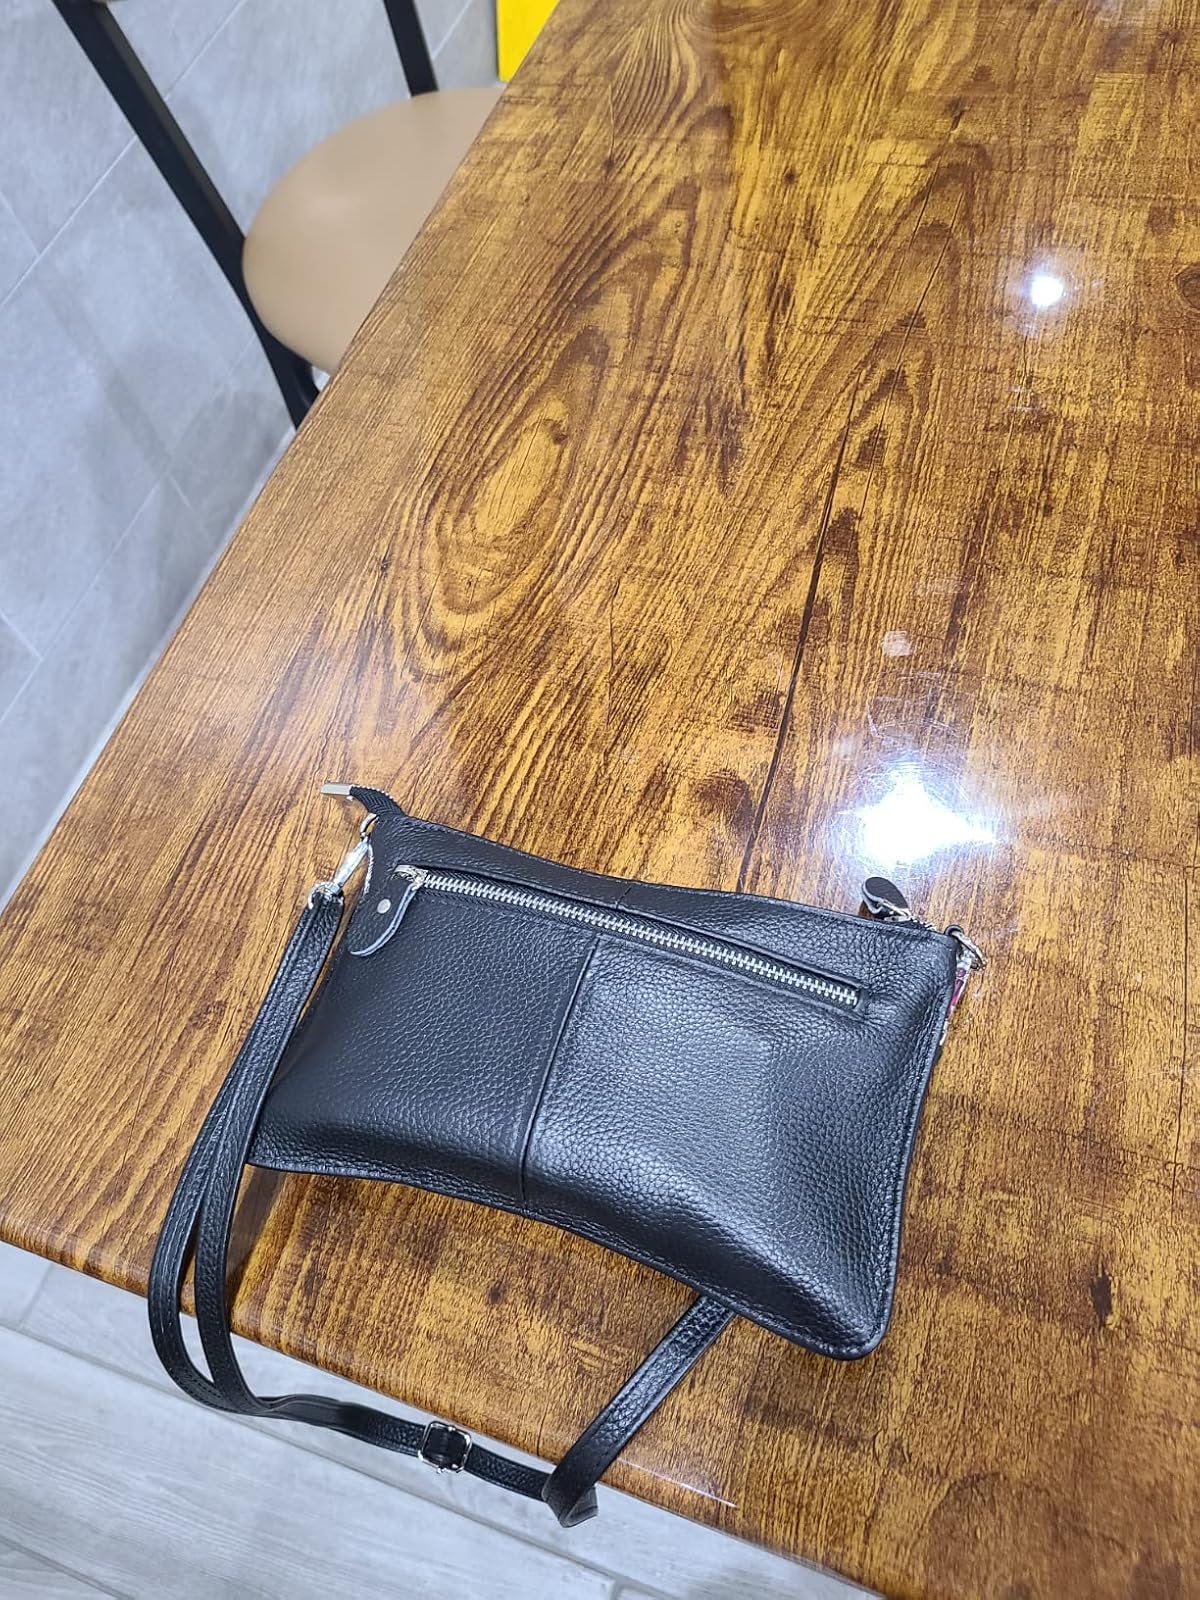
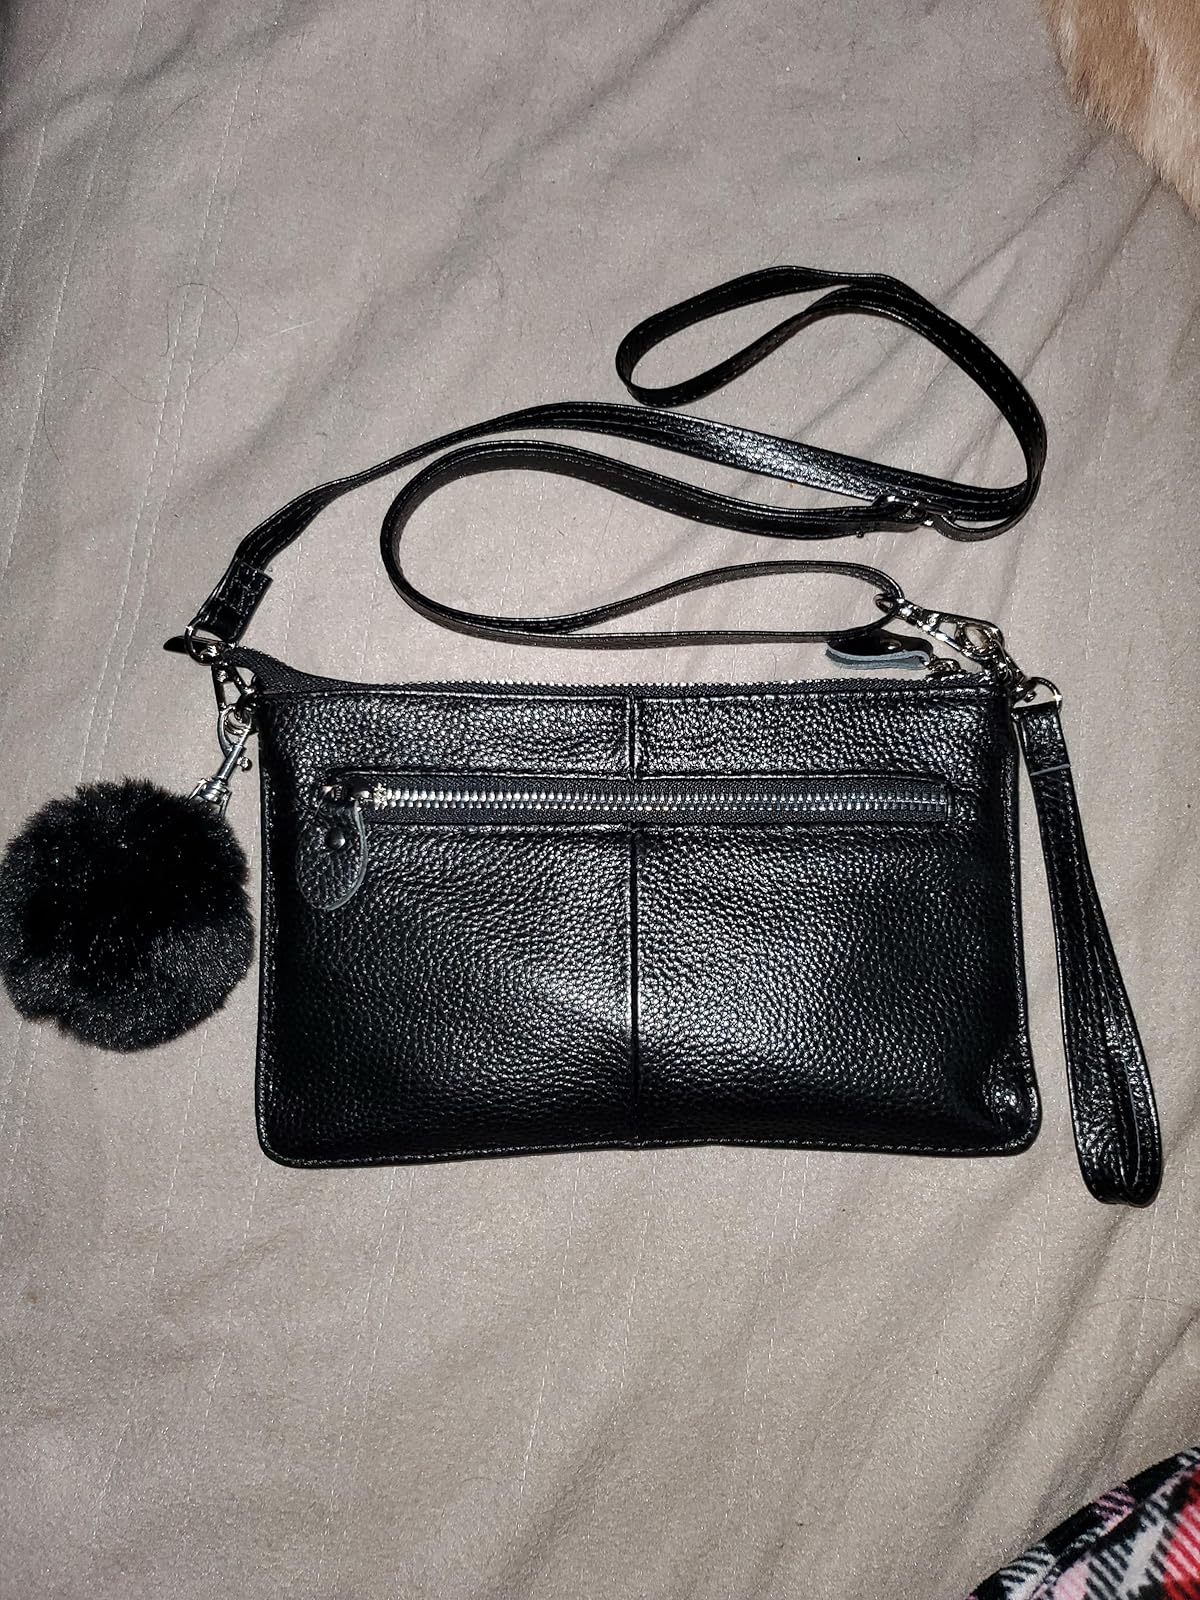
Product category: accessories_handbag
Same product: yes